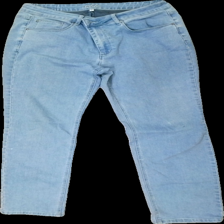
View: front
Type: Jeans
Category: Ladies
Brand: Isolde
Colors: Blue
Material: 100% cott
Cut: Regular
Size: 40
Season: All
Stains: Minor
Price range: <50
Recommended usage: Export